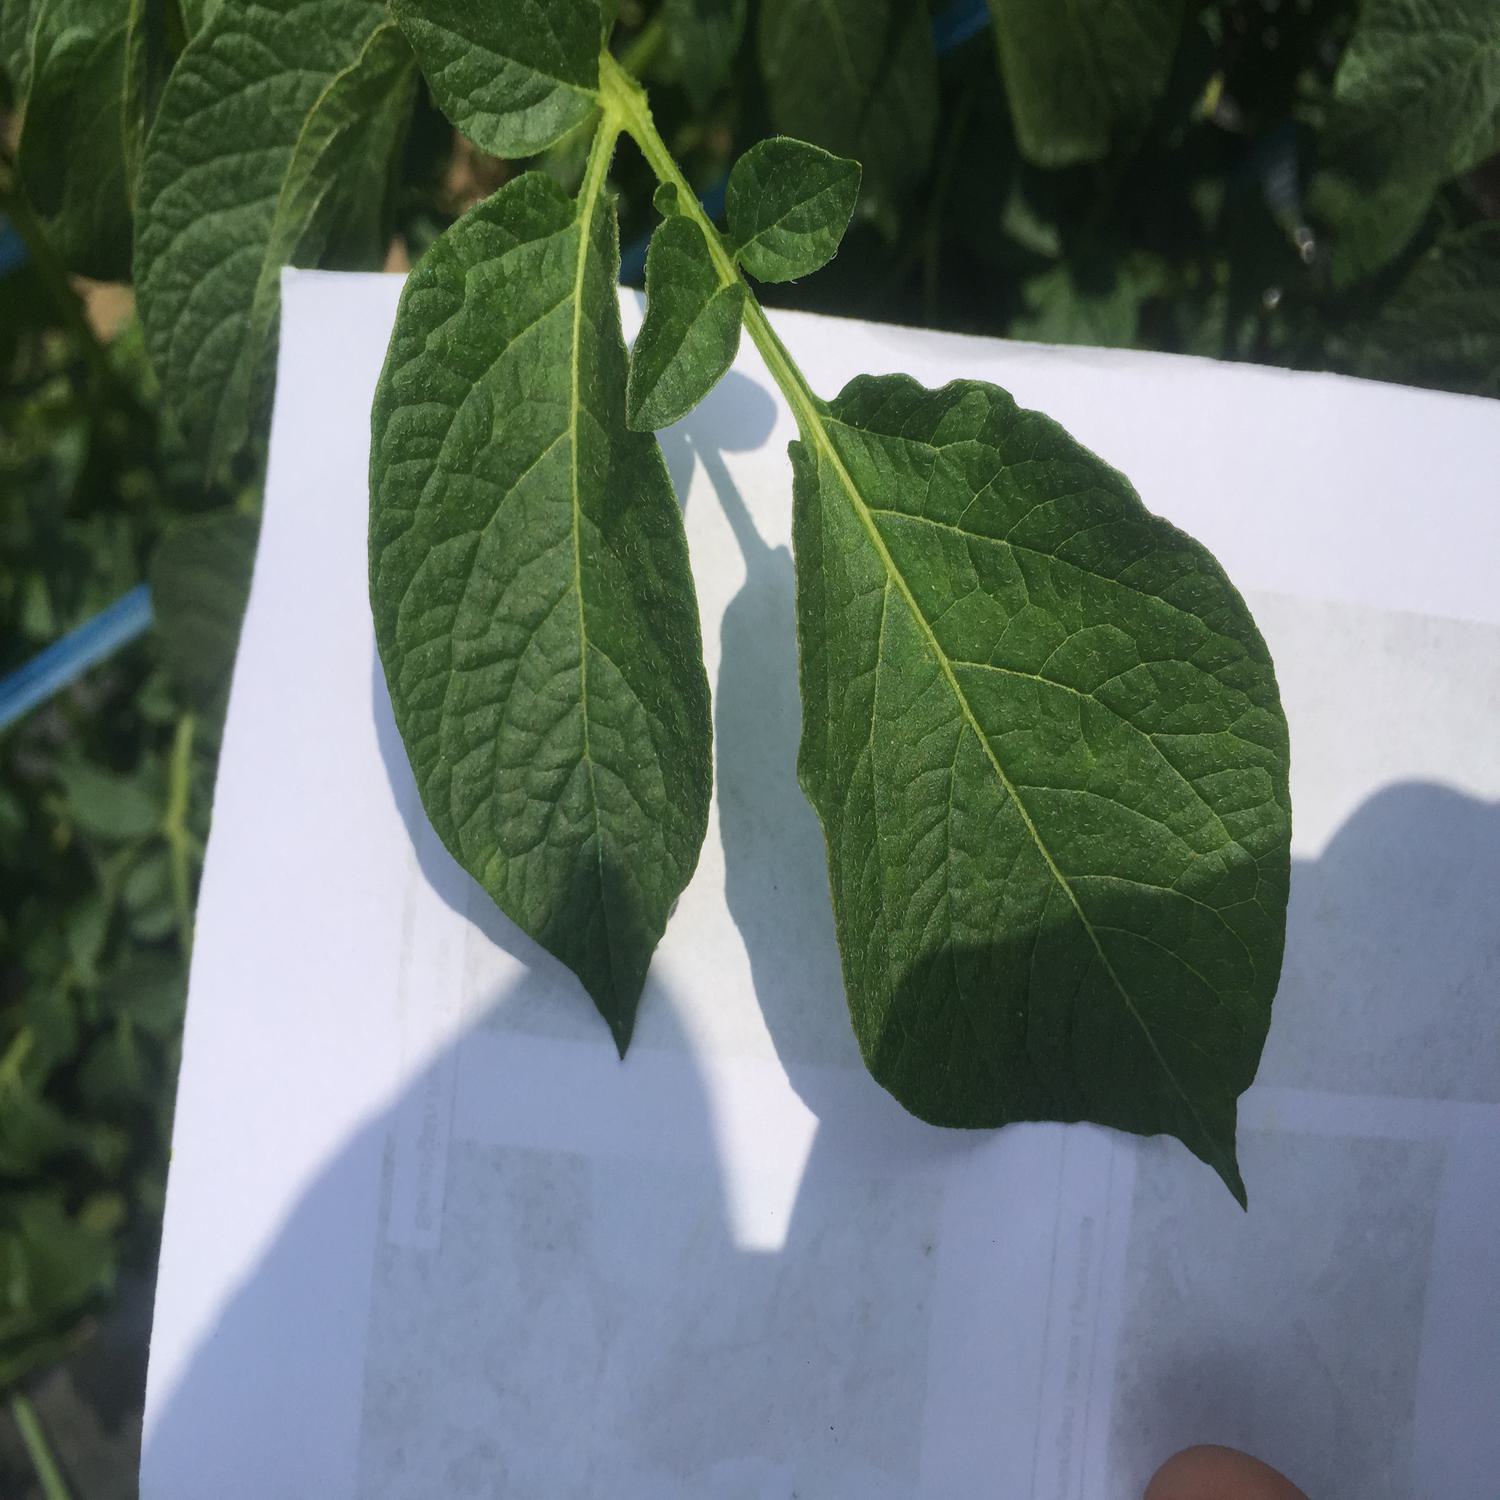
Label: Healthy